International monetary system

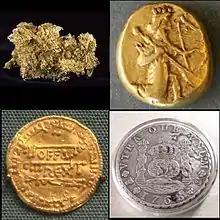
Historic international currencies. From top left: crystalline gold, a 5th-century BCE Persian daric, an 8th-century English mancus, and an 18th-century Spanish real.

Throughout history, precious metals such as gold and silver have been used for trade, sometimes in the form of bullion, and from early history the coins of various issuers – generally kingdoms and empires – have been traded. The earliest known records of pre-coinage use of precious metals for monetary exchange are from Mesopotamia and Egypt, dating from the third millennium BC. Early money took many forms, apart from bullion; for instance bronze spade money which became common in Zhou dynasty China in the late 7th century BC. At that time, forms of money were also developed in Lydia in Asia Minor, from where its use spread to nearby Greek cities and later to many other places.